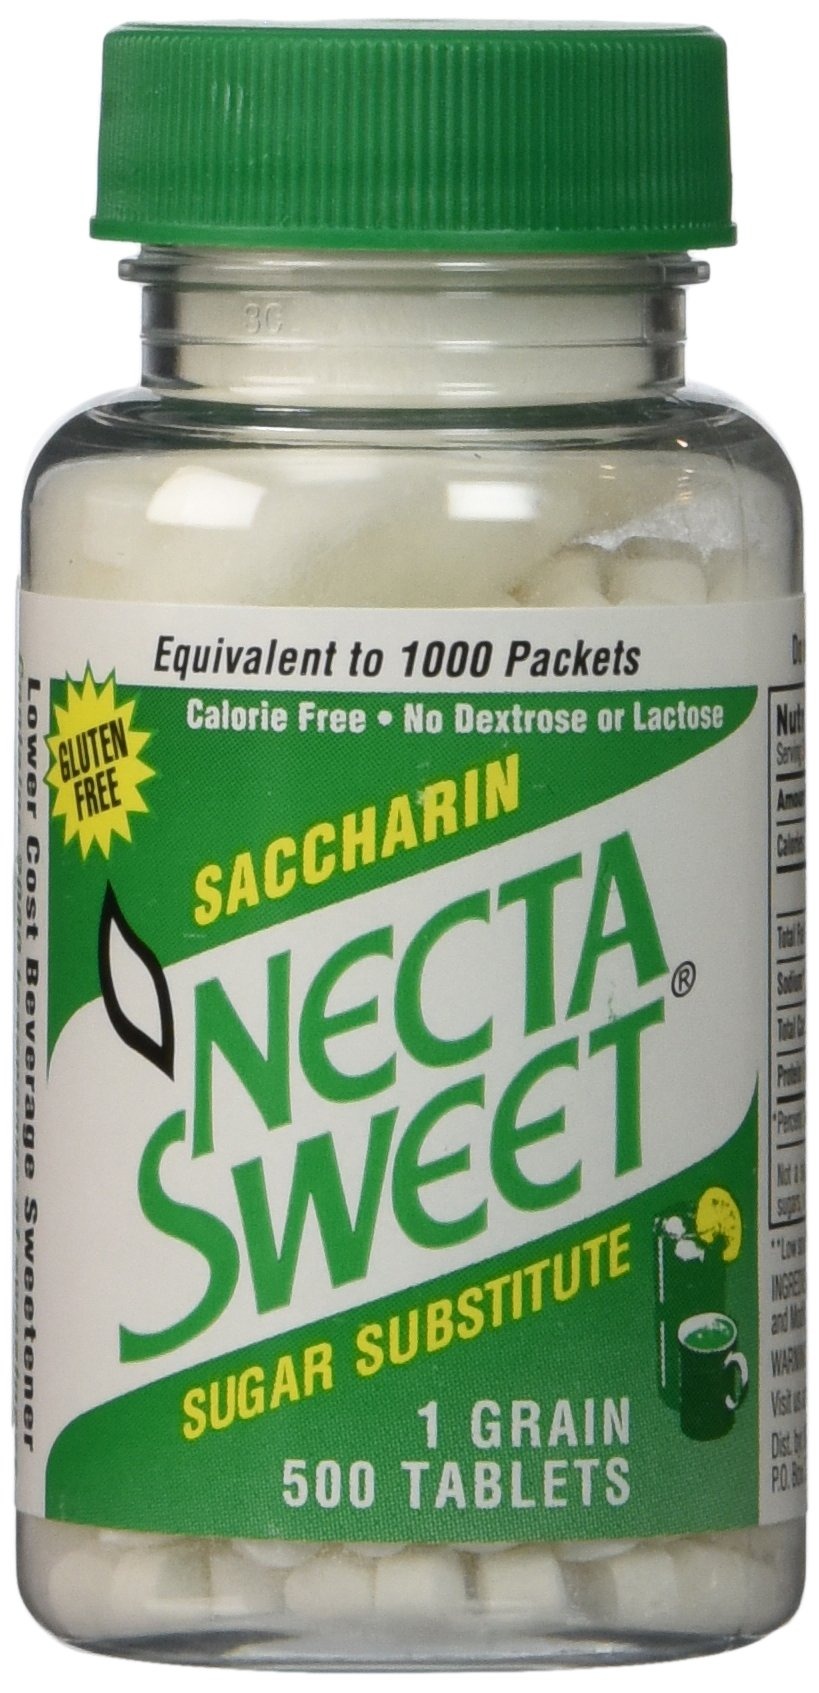
Item Name: 3 pack 1 grain 500 saccharin tablets
Bullet Point 1: Contains 0-carbohydrates
Bullet Point 2: Free of sugar
Bullet Point 3: Free of calories
Product Description: Necta Sweet tablets are a non-nutritive sugar substitute that is truly calorie free because there is no lactose or dextrose in the formulation as with other sugar substitute brands that can contain up to 4 calories. Choose from 1, 2 or 4 teaspoons of sugar sweetness in pre-measured tablets that take the guesswork out of sweetening.
Value: 500.0
Unit: count

Price: 23.01